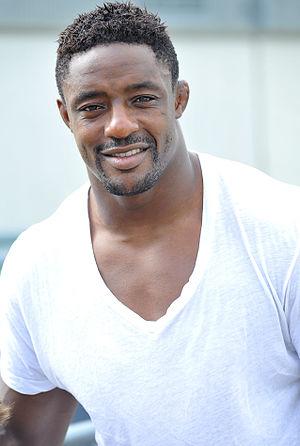
Yannick Nyanga Kabasele, né le 19 décembre 1983 à Kinshasa, est un joueur de rugby à XV et à sept français. Il évolue au poste de troisième ligne aile en équipe de France et au sein des effectifs de l'AS Béziers, du Stade toulousain, où il passe l'essentiel de sa carrière, de 2005 à 2015, et du Racing 92, où il termine sa carrière de joueur en 2018. Il reste dans ce club pour occuper le poste de directeur sportif dès l'année suivante.